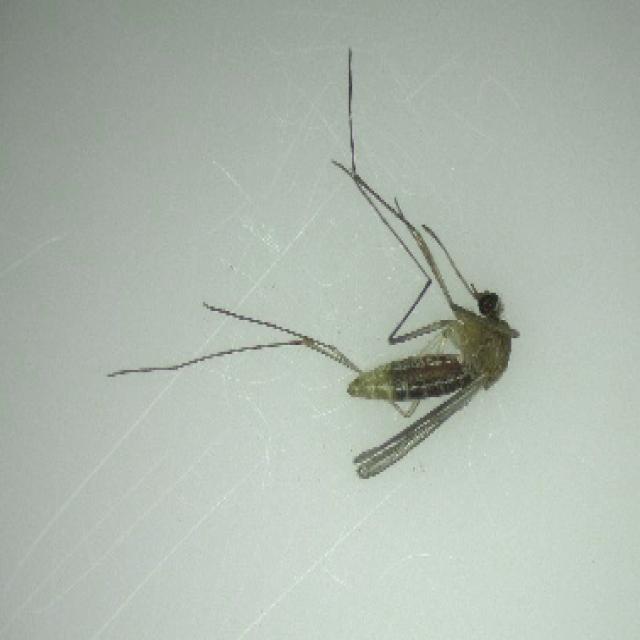
Species: culex_pipiens